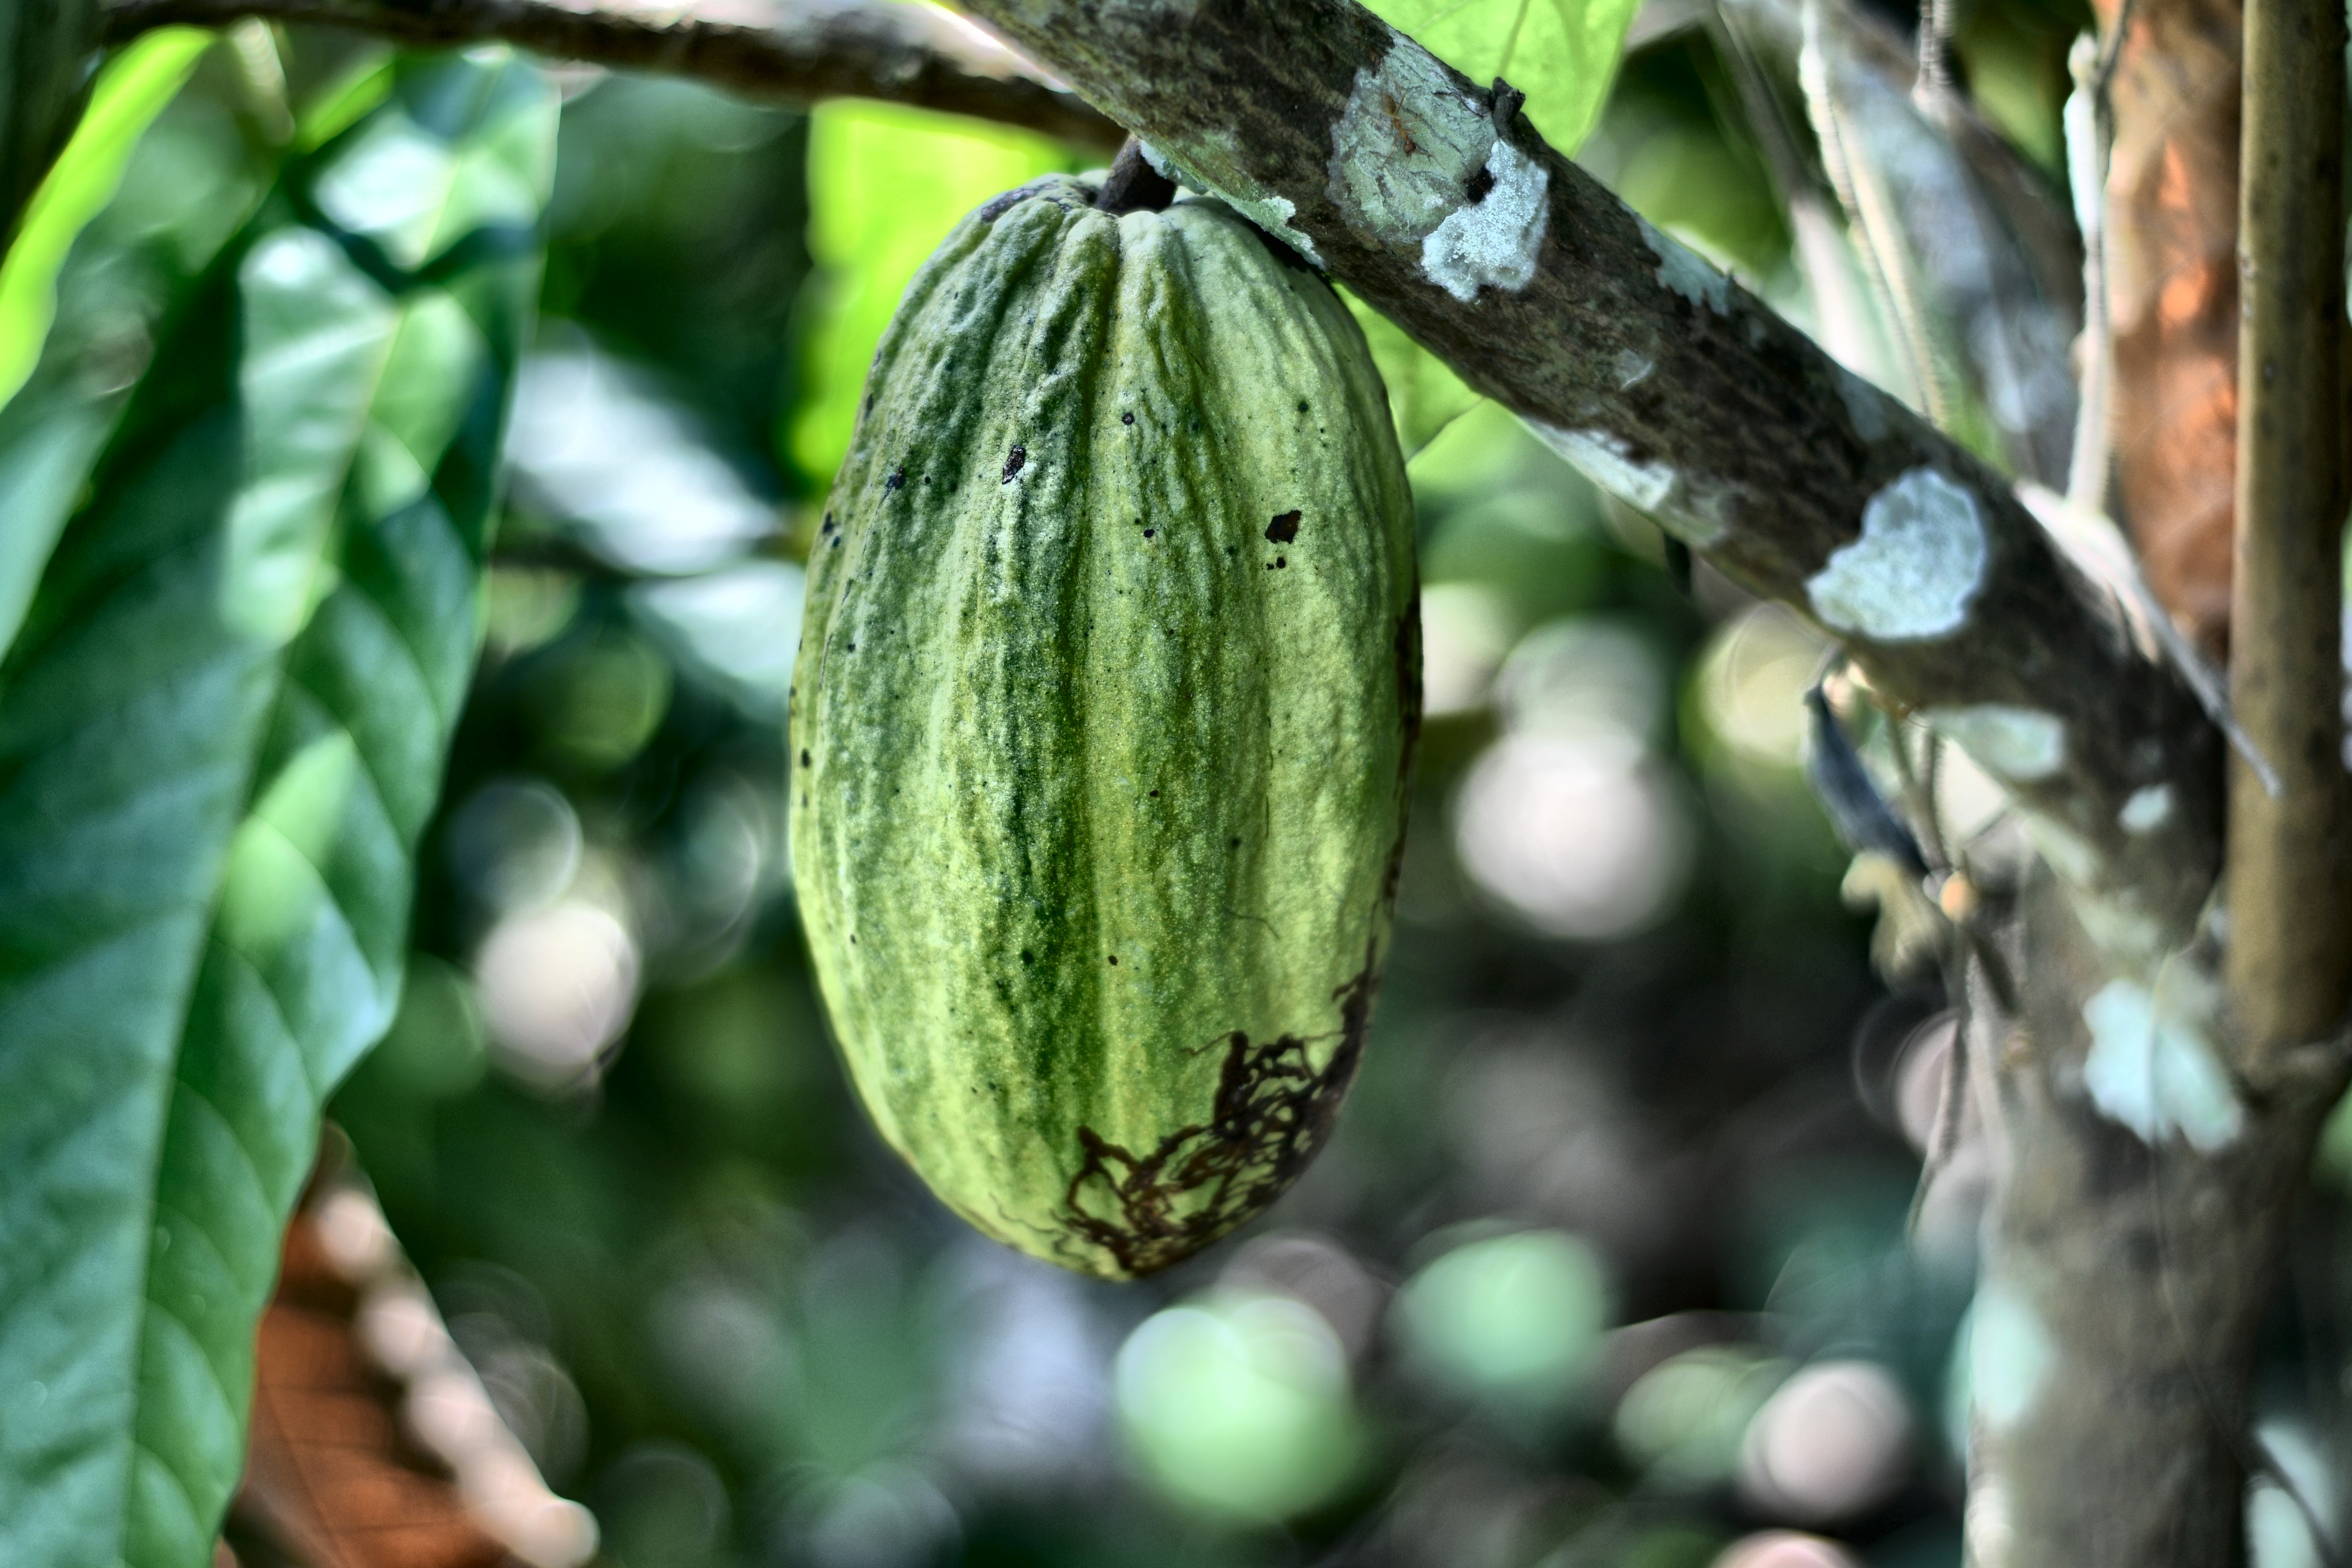
Maturity: mature
Variety: Guiana